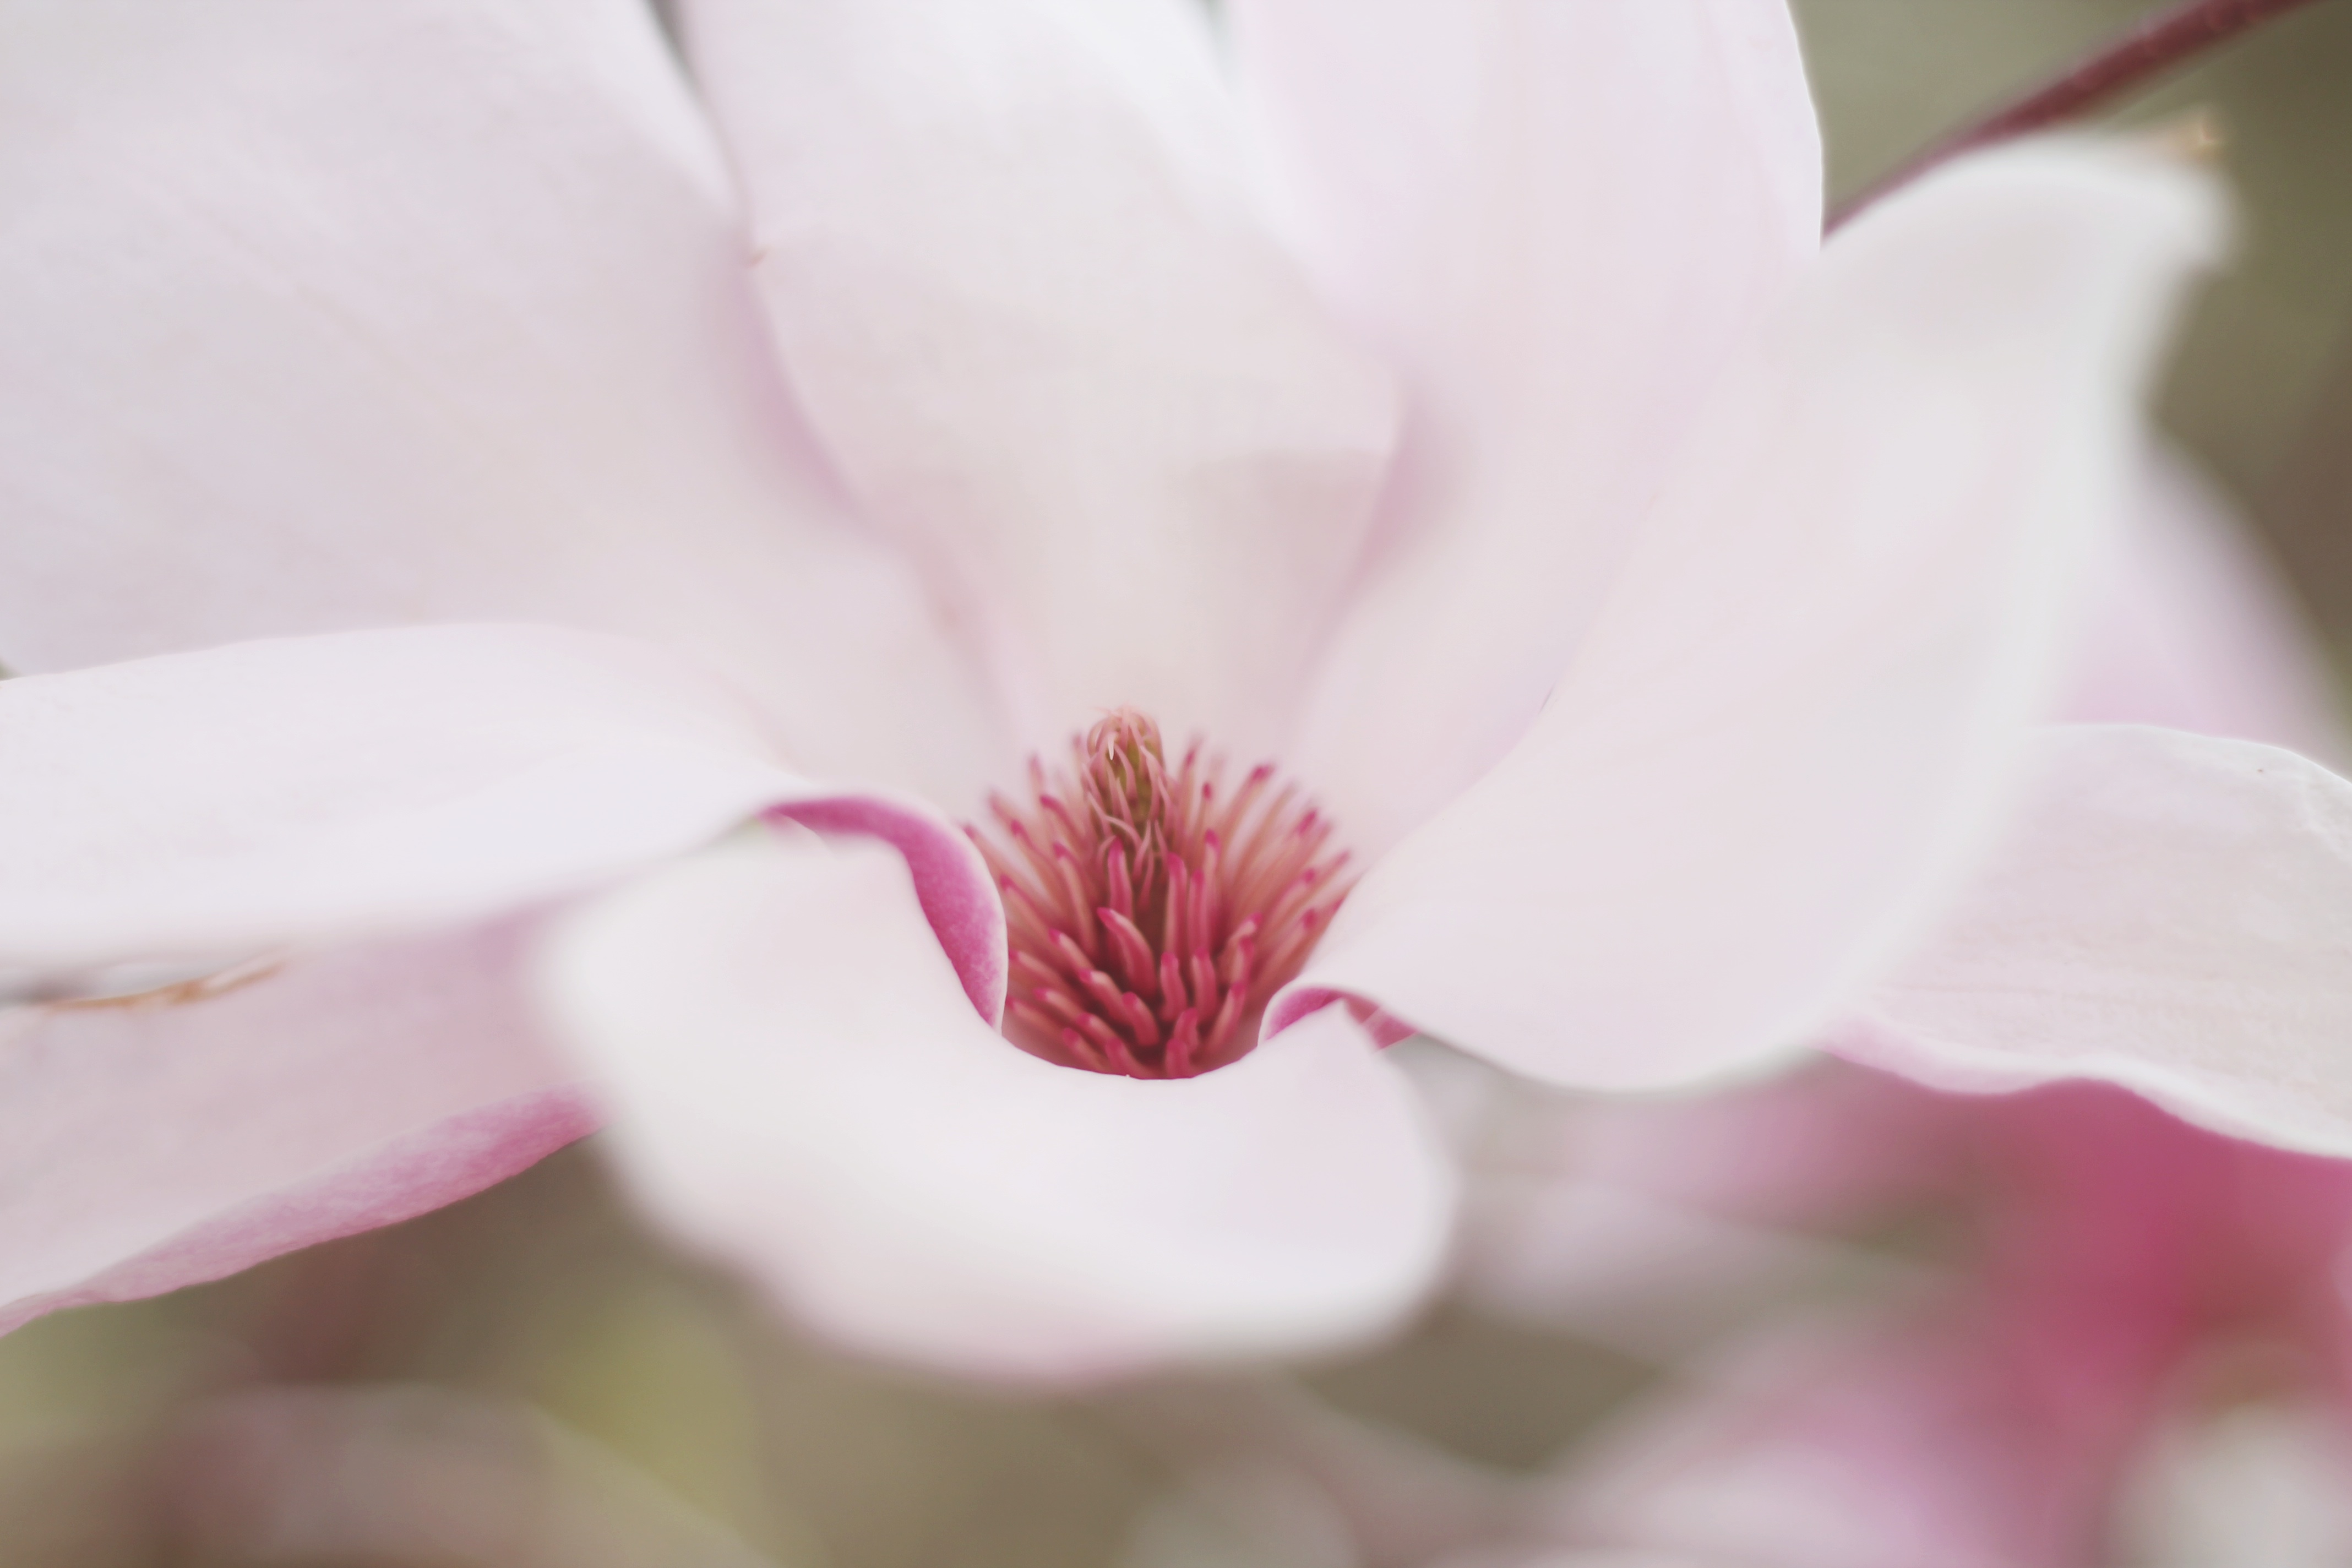
nature, blossom, plant, white, flower, petal, macro, botany, pink, flora, close up, delicate, magnolia, macro photography, flowering plant, land plant